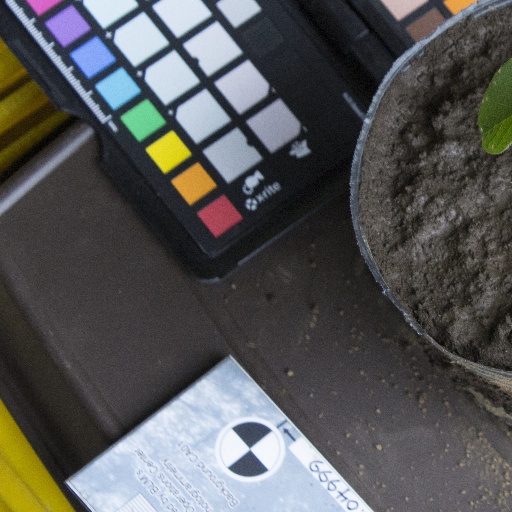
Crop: soybean